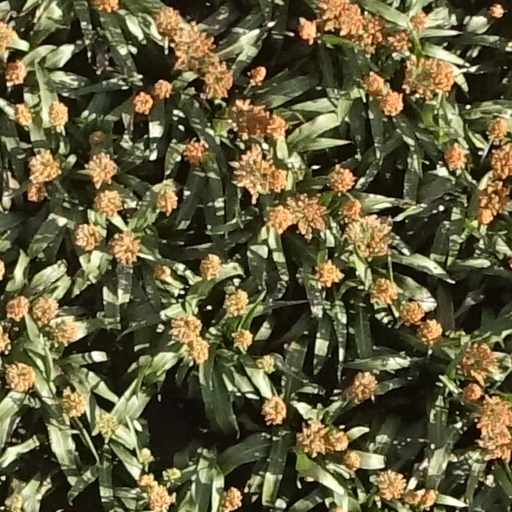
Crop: sorghum